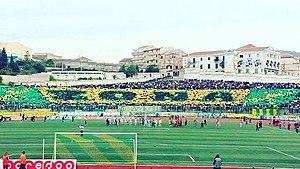
La Jeunesse sportive de Kabylie, couramment abrégé en JS Kabylie ou JSK, est un club algérien de football basé à Tizi Ouzou, fondé officiellement le 2 août 1946.
Le stade 1ᵉʳ-Novembre-1954 est un stade de football et d'athlétisme situé à l'est de la ville de Tizi Ouzou.
Les Ultras forment une catégorie particulière des supporteurs assistant aux compétitions sportives, dont le but est de soutenir de manière fanatique son équipe de prédilection. Ce type de supporters est différent de celui des groupes Hooligans ou des Barra brava.